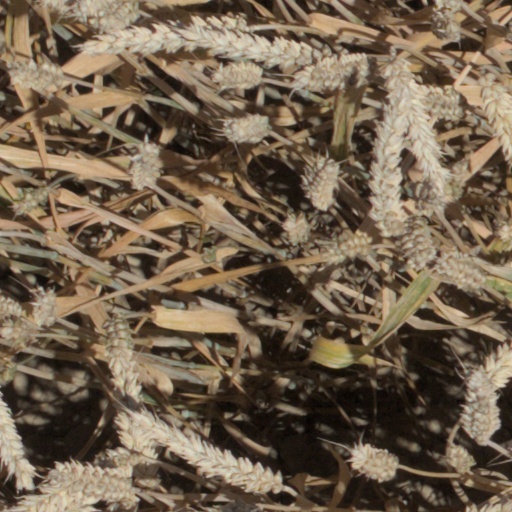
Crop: wheat